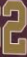
Number: 2